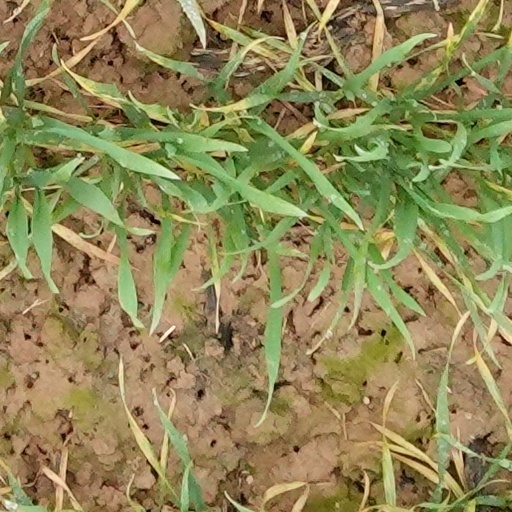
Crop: wheat